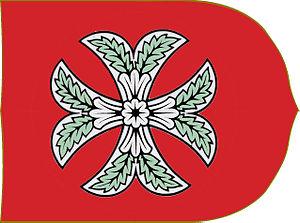
Le comté de Castille est l'un des anciens comtés du royaume de León, constitué en 850 au profit de Rodrigue de Castille. Il prit progressivement son autonomie en 932, puis en 1037 le Roi Ferdinand Iᵉʳ, après sa victoire contre Bermude III de León réunit le comté au León qui devient Royaume de Castille et León.